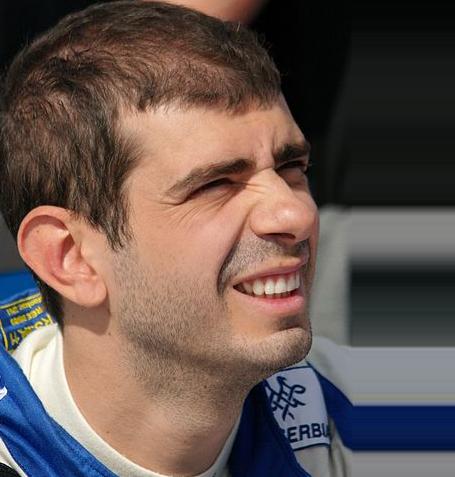
Age: 29